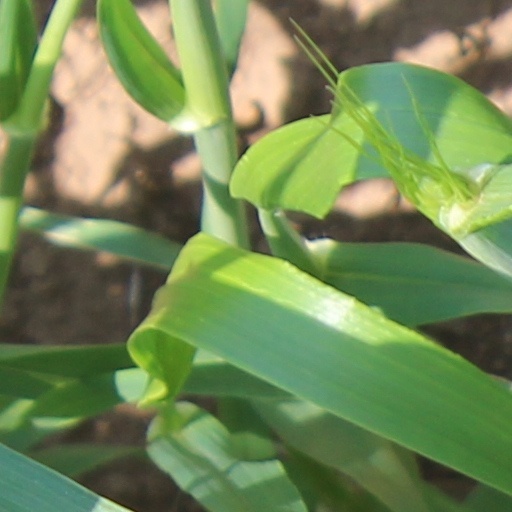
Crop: wheat